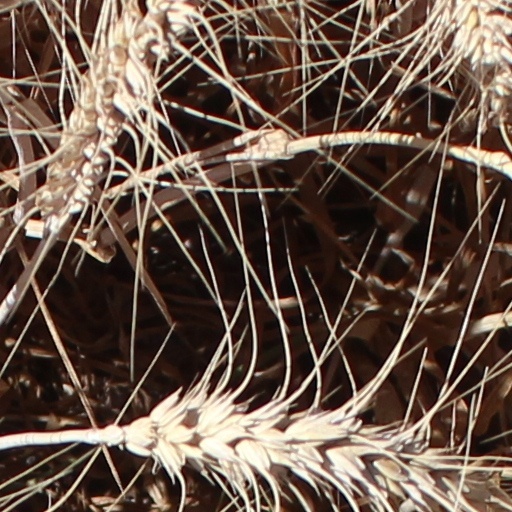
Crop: wheat